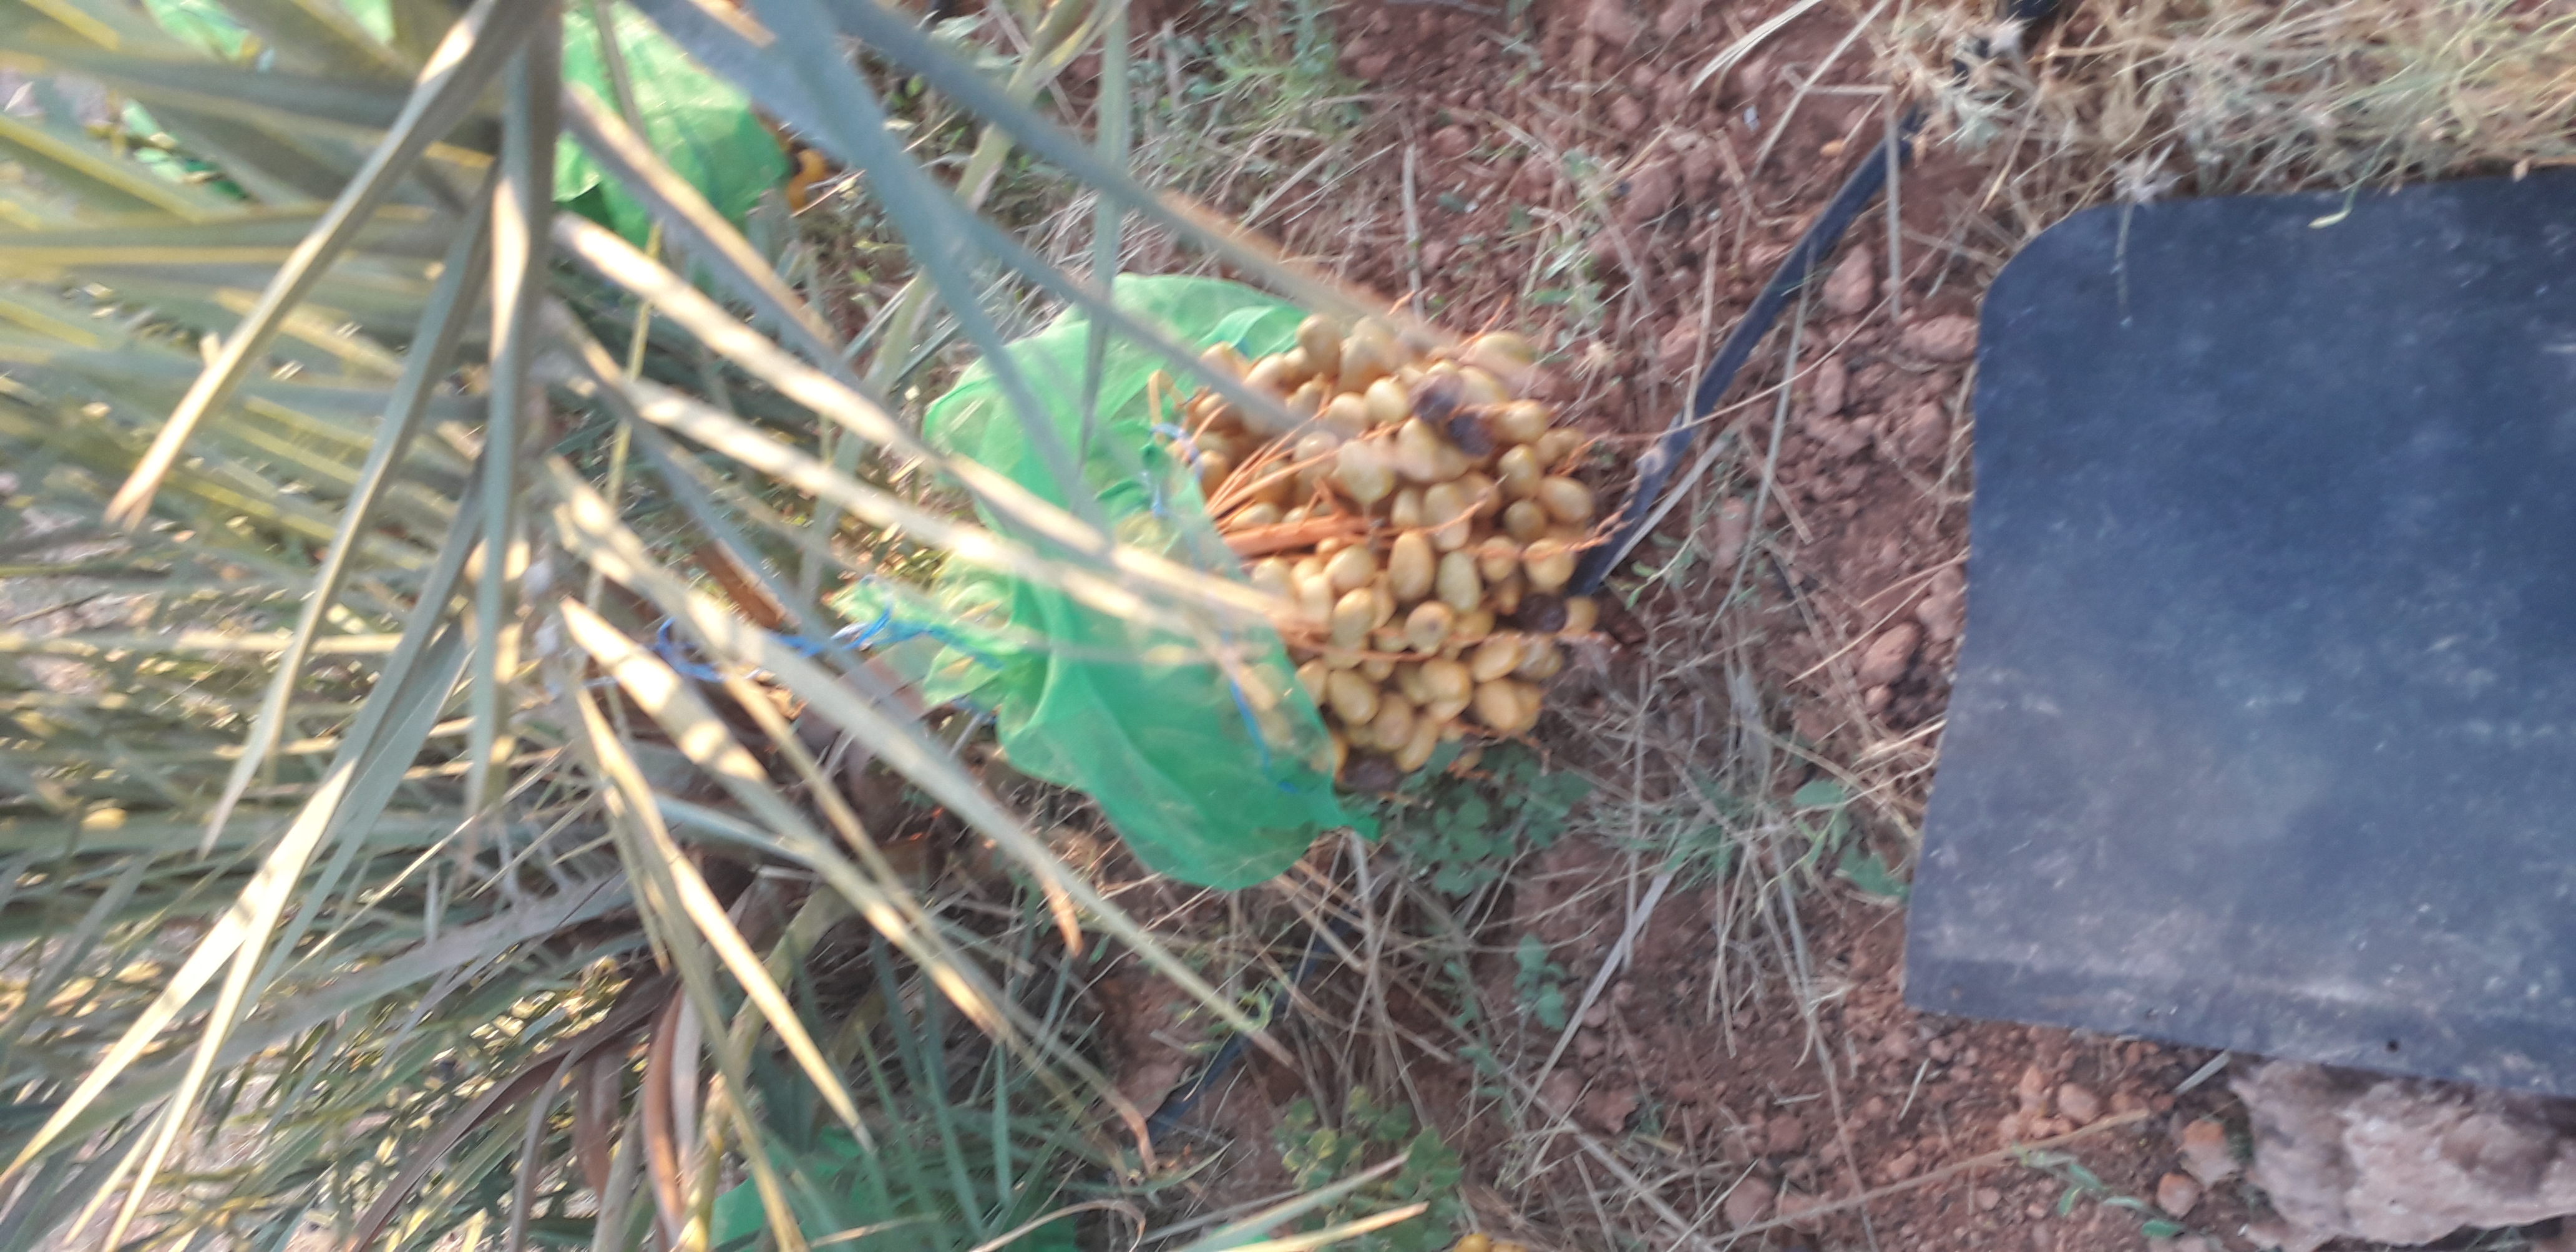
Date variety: Boufagous